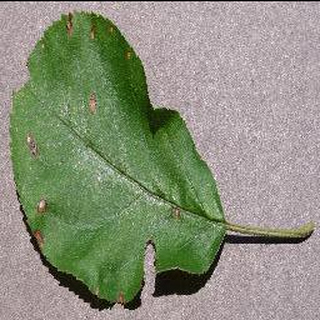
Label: apple_black_rot